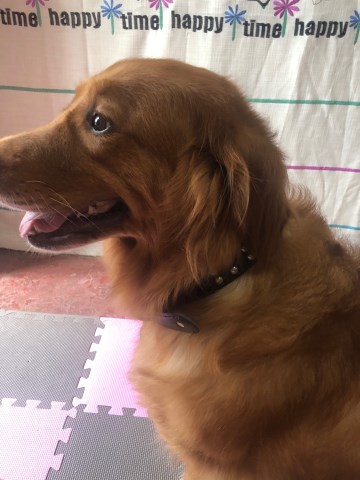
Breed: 5355-n000126-golden_retriever